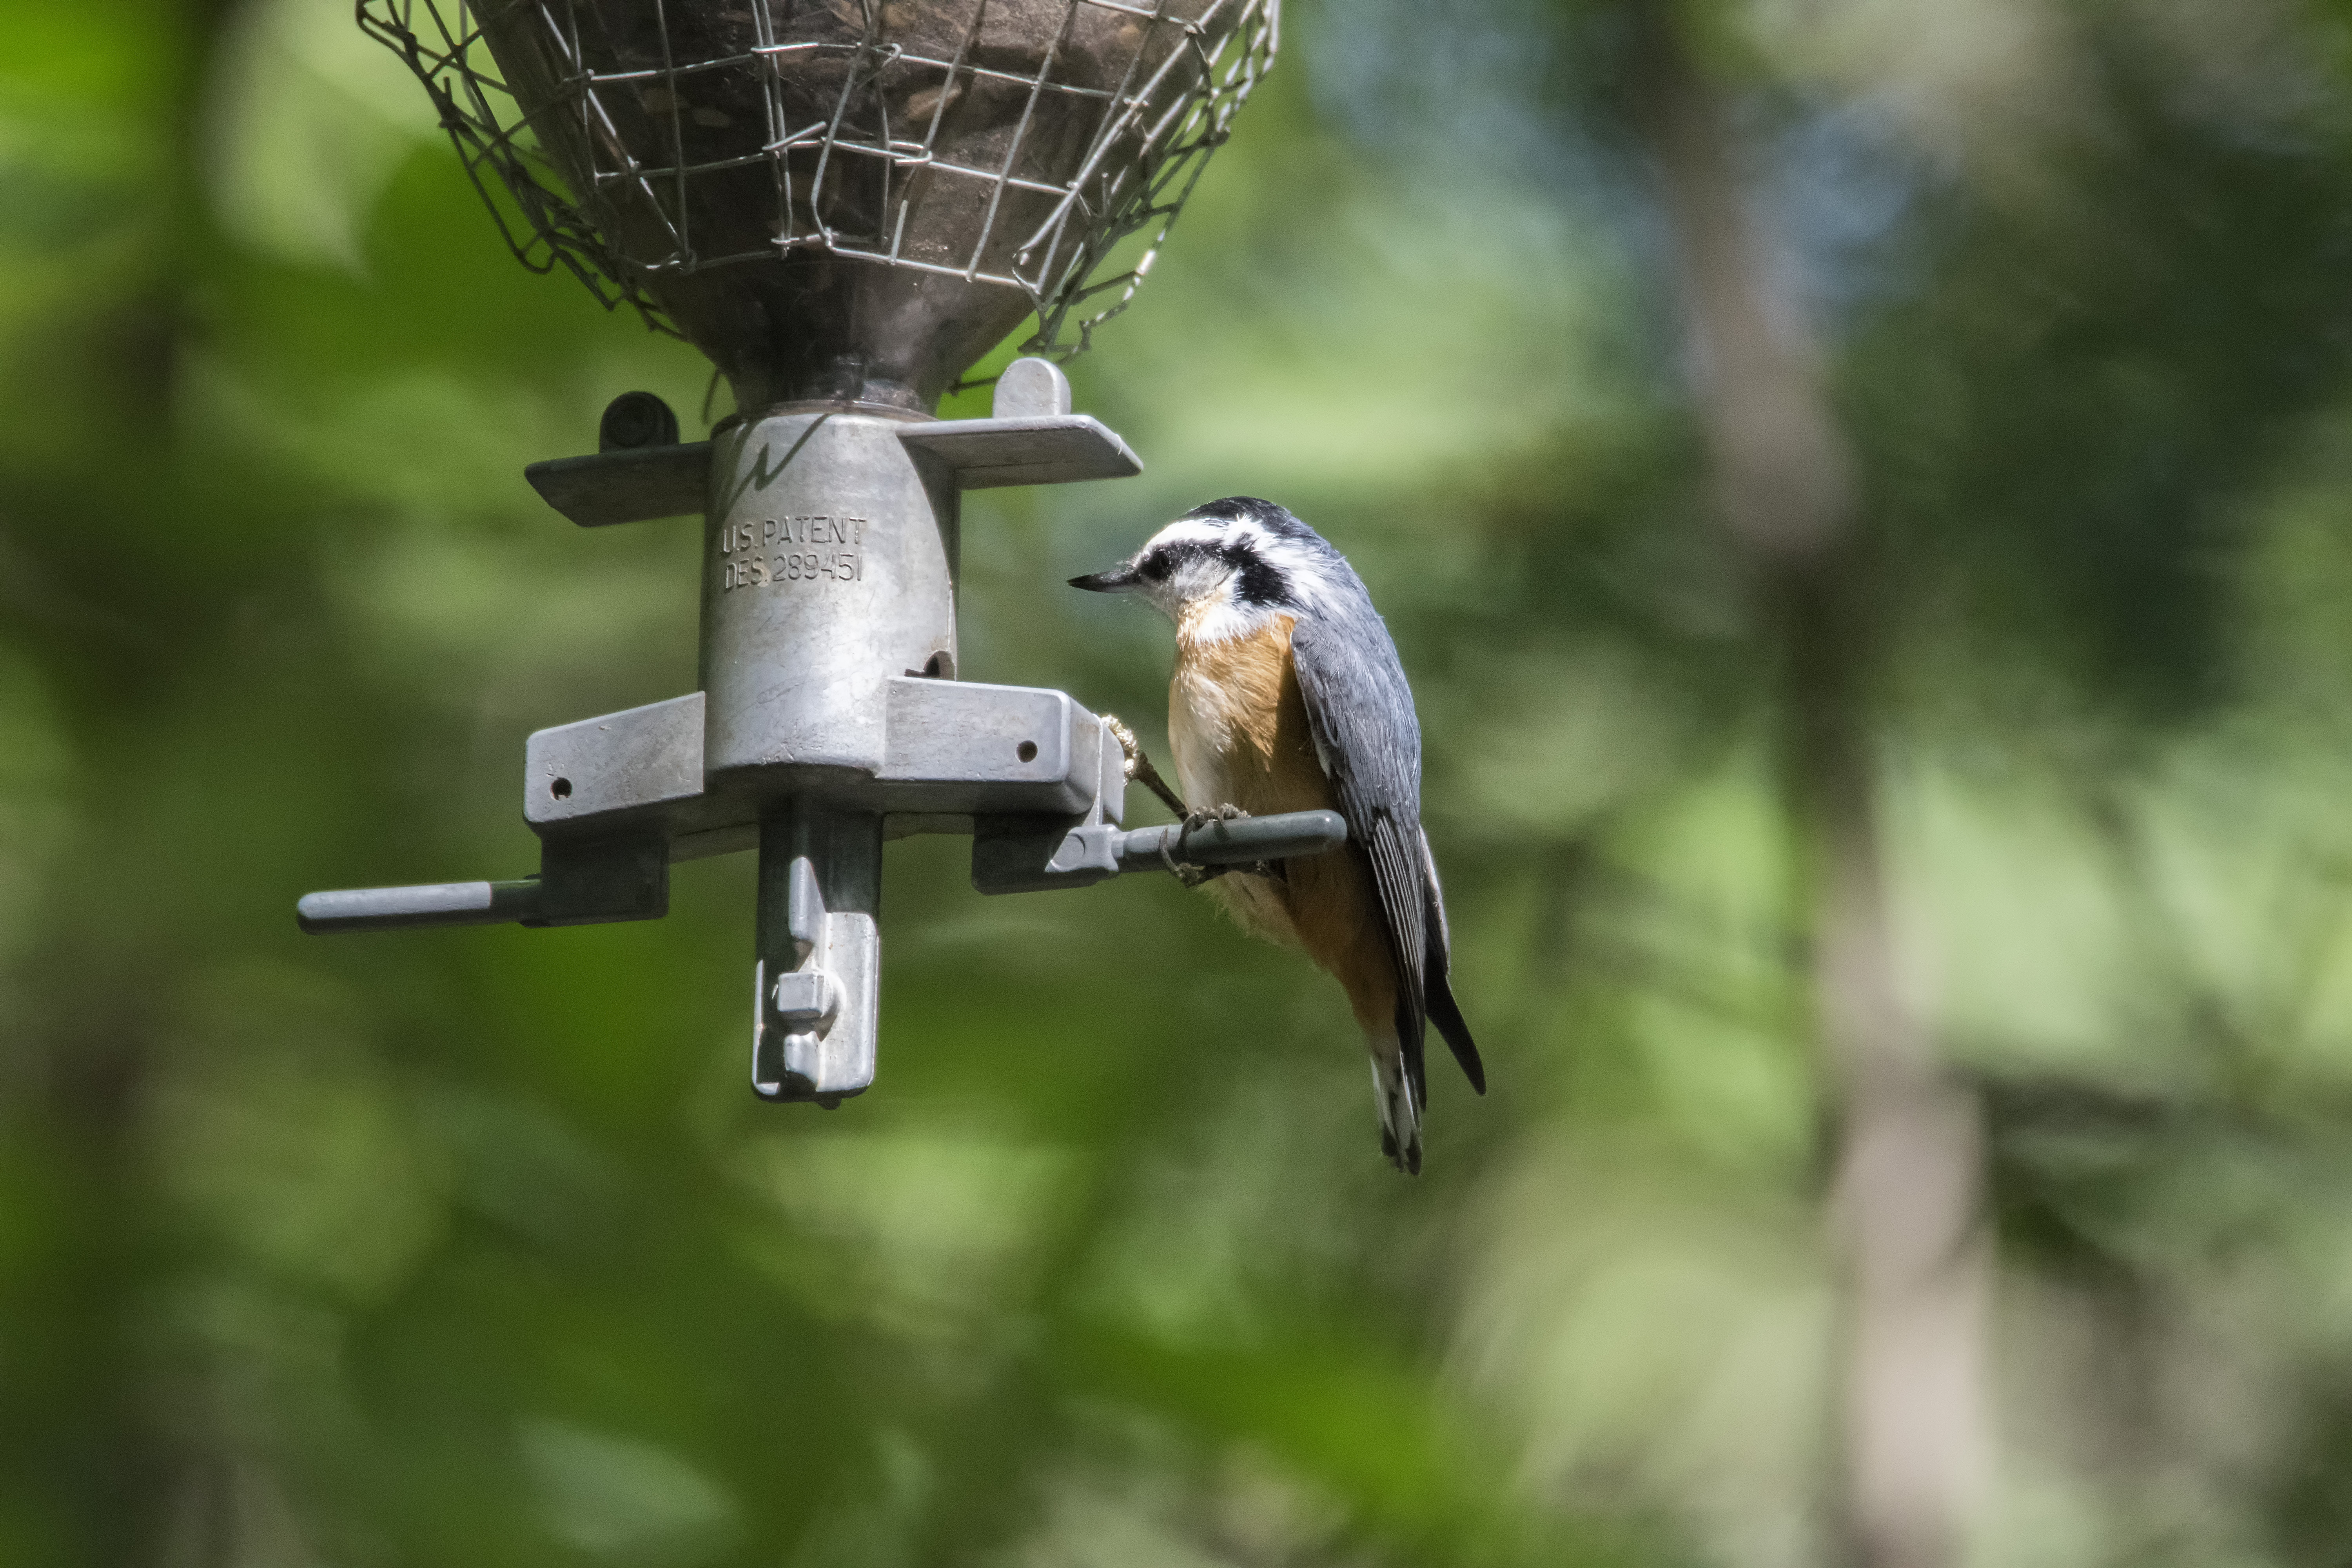
bird, red, hummingbird, jay, canada, a, vertebrate, quebec, sherbrooke, oiseau, sittelle, poitrine, rousse, breasted, nuthatch, perching bird